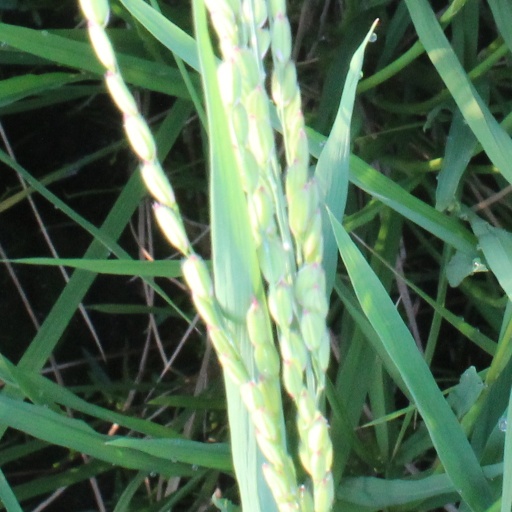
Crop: rice